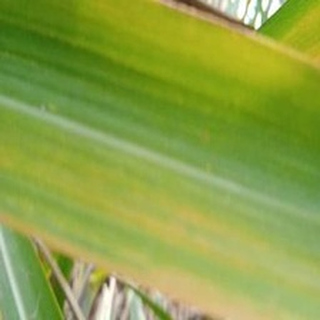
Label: sugarcane_yellow_leaf_disease